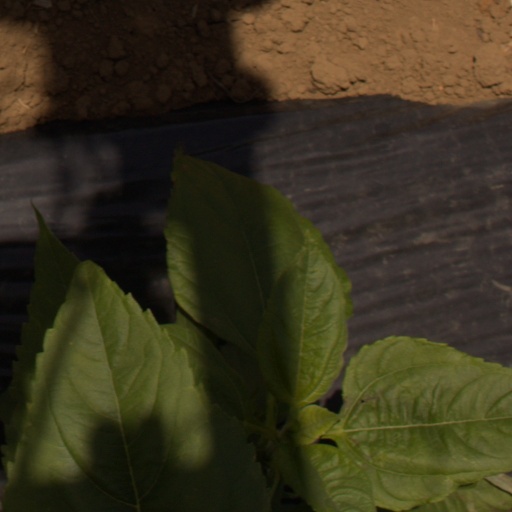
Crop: Jerusalem artichoke